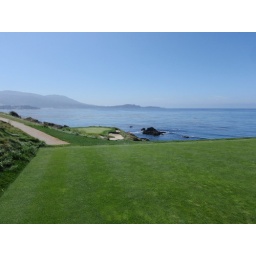
Very intimidating, I hit the ball in the water